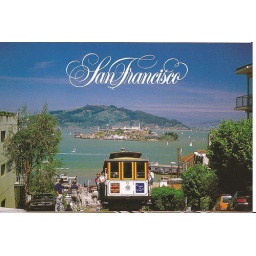
A cable car in Hyde Street hill